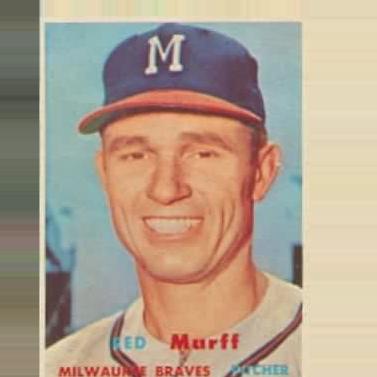
Age: 35